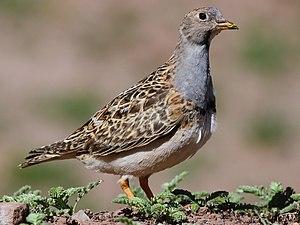
Le parc national Perito Moreno, ou parc national Francisco P. Moreno, est un parc national situé dans la province de Santa Cruz en Patagonie en Argentine.